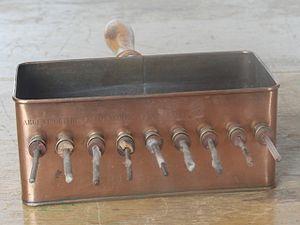
Appareil d'Ingenhousz pour l'étude de la conductivité thermique de différents matériaux
L'appareil d'Ingenhouz permet de comparer les conductibilités de différents matériaux.